Sandyhills

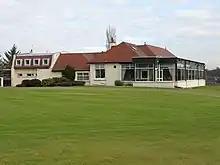
Sandyhills Golf Club, established in 1905

The city's need for new accommodation in less space accelerated after World War II, with the remainder of the Sandyhills House estate, including the mansion itself (dating from 1853), converted to housing using two vastly different approaches: 205 temporary and quickly-built prefab dwellings, and four 22-storey tower blocks containing 528 apartments, which upon their completion in 1968 became a landmark for the area. Since the demolition of the Derby Street flats at Hilltown, Dundee in 2013 and the Bluevale and Whitevale Towers and Red Road Flats in Glasgow two years later, the Sandyhills blocks in Balbeggie Street and Strowan Street have held a distinction as the tallest inhabitable buildings in Scotland eastwards of those in Springburn (Martello Court in Edinburgh is 5 metres shorter).